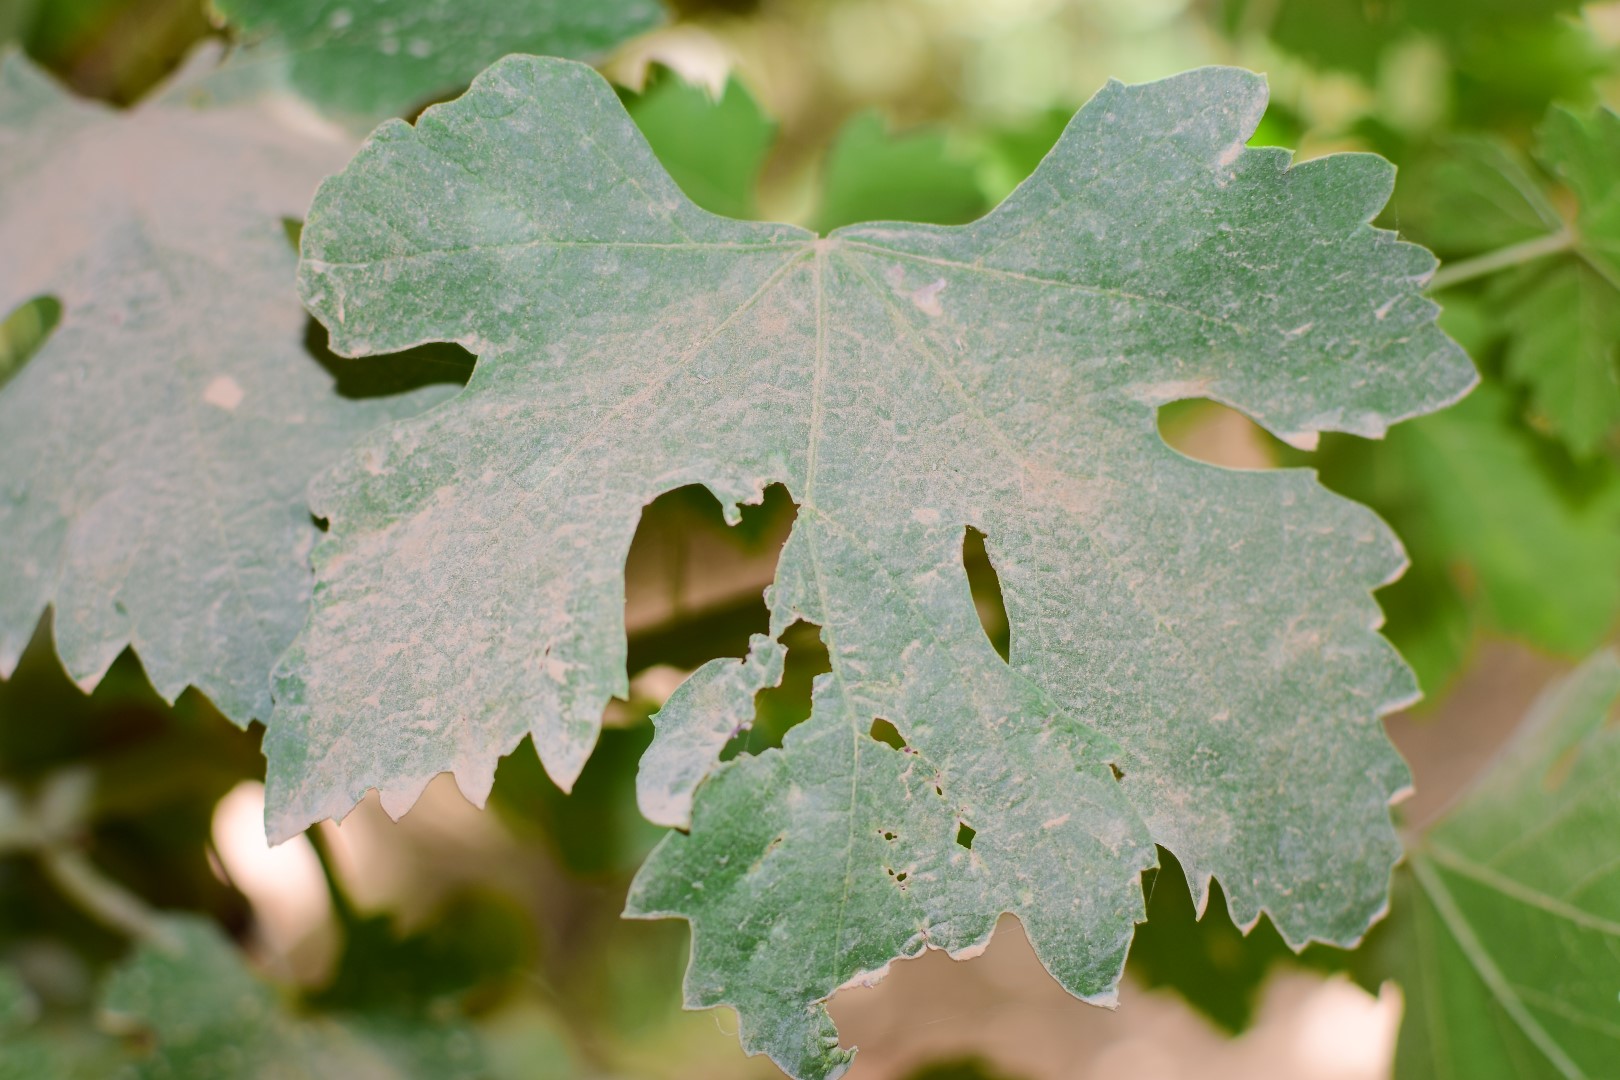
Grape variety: Riasi